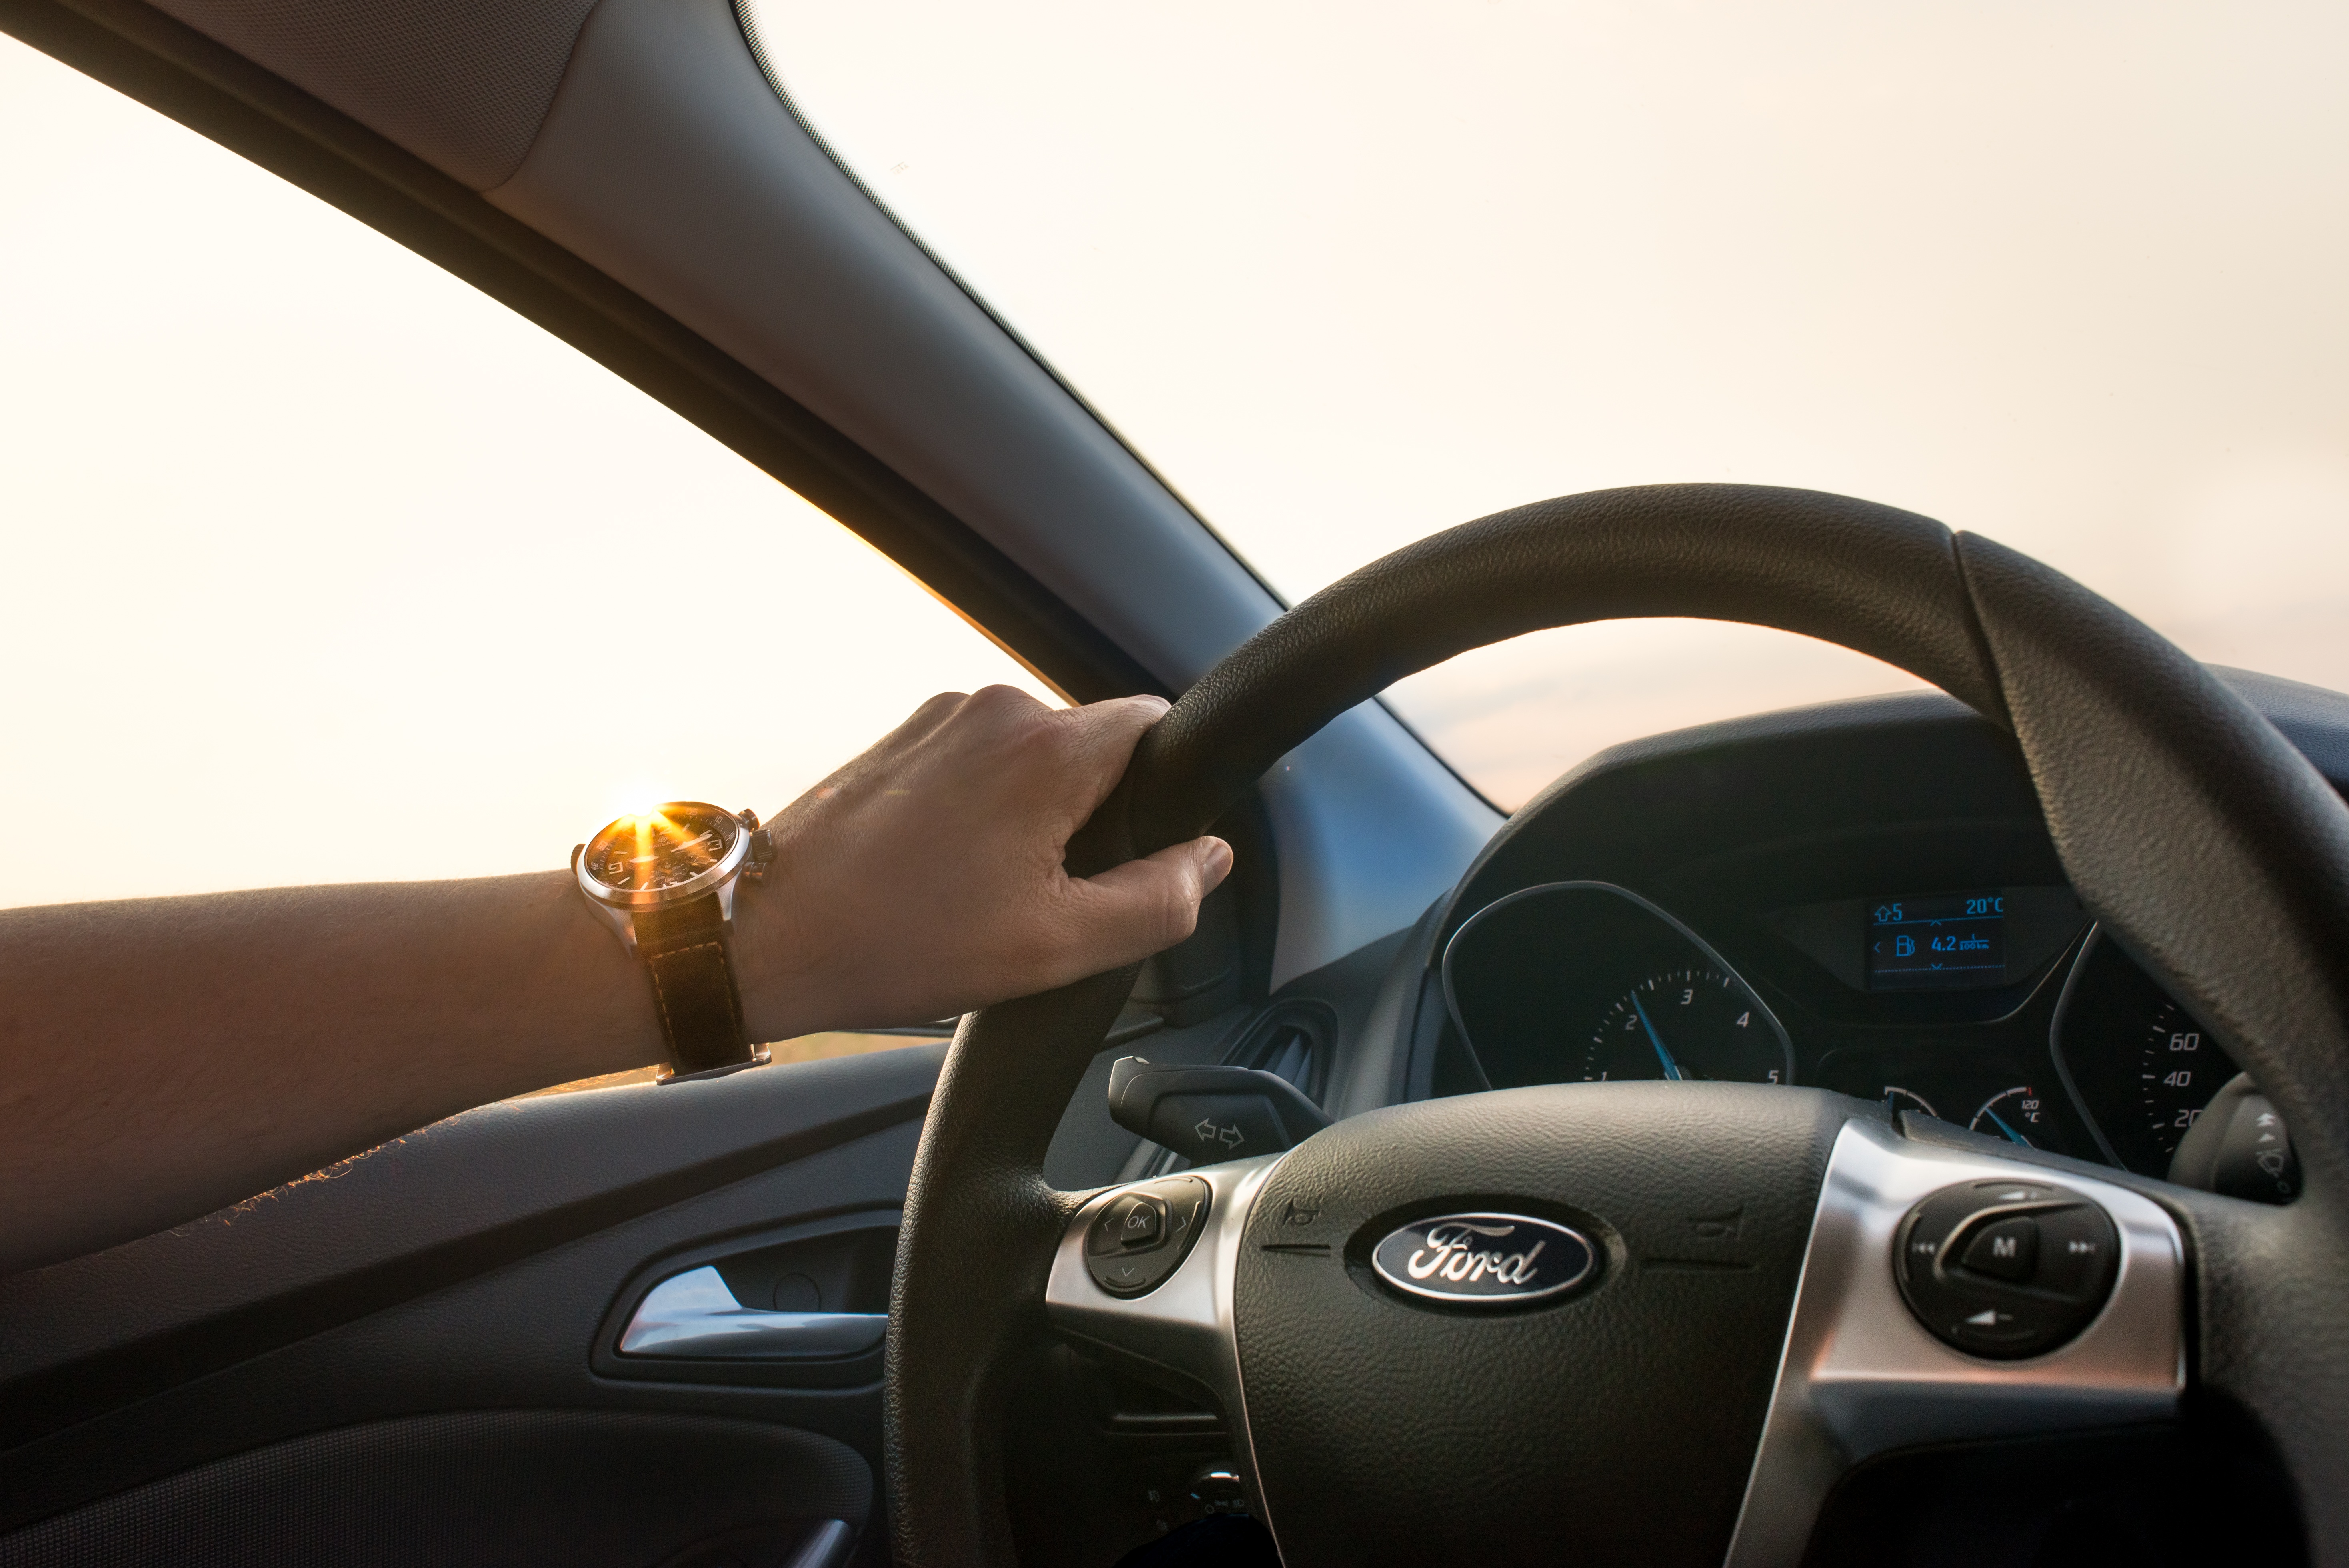
watch, hand, man, person, sun, road, traffic, car, wheel, automobile, interior, driving, travel, transportation, transport, vehicle, journey, drive, auto, steering wheel, speed, dashboard, caucasian, ford, steering, sedan, adult, car driving, driving car, car road, car on road, land vehicle, automobile make, automotive exterior, automotive design, luxury vehicle, executive car, steering part